Lance Franklin

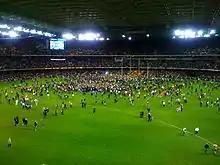
Thousands of supporters take to the field after Franklin kicked his 100th goal for the 2008 season, in round 22 against Carlton

2008 saw Franklin establish himself as one of the elite players in the competition in what proved to be his career-best season, and he won his first Coleman Medal with 102 goals in the home-and-away season. His season-high haul of nine goals came once again against Essendon in round 11. He also played for the Dream Team in the AFL Hall of Fame Tribute Match, kicking four goals.